God Hand

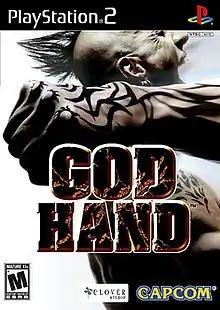
North American box art

is a 2006 beat 'em up game developed by Clover Studio and published by Capcom for the PlayStation 2. It was released in Japan and North America in 2006, and in 2007 for PAL territories. It was re-released for the PlayStation 3 as a PS2 Classics downloadable game on the PlayStation Network on October 4, 2011. The game was directed by Shinji Mikami, who desired to create the game for hardcore gamers intermixed with a large amount of comic relief. It initially received a mixed response from critics and sold only modestly upon its release in Japan. It was Clover Studio's final video game. Retrospectively, the game has been received more positively and is considered a cult classic.